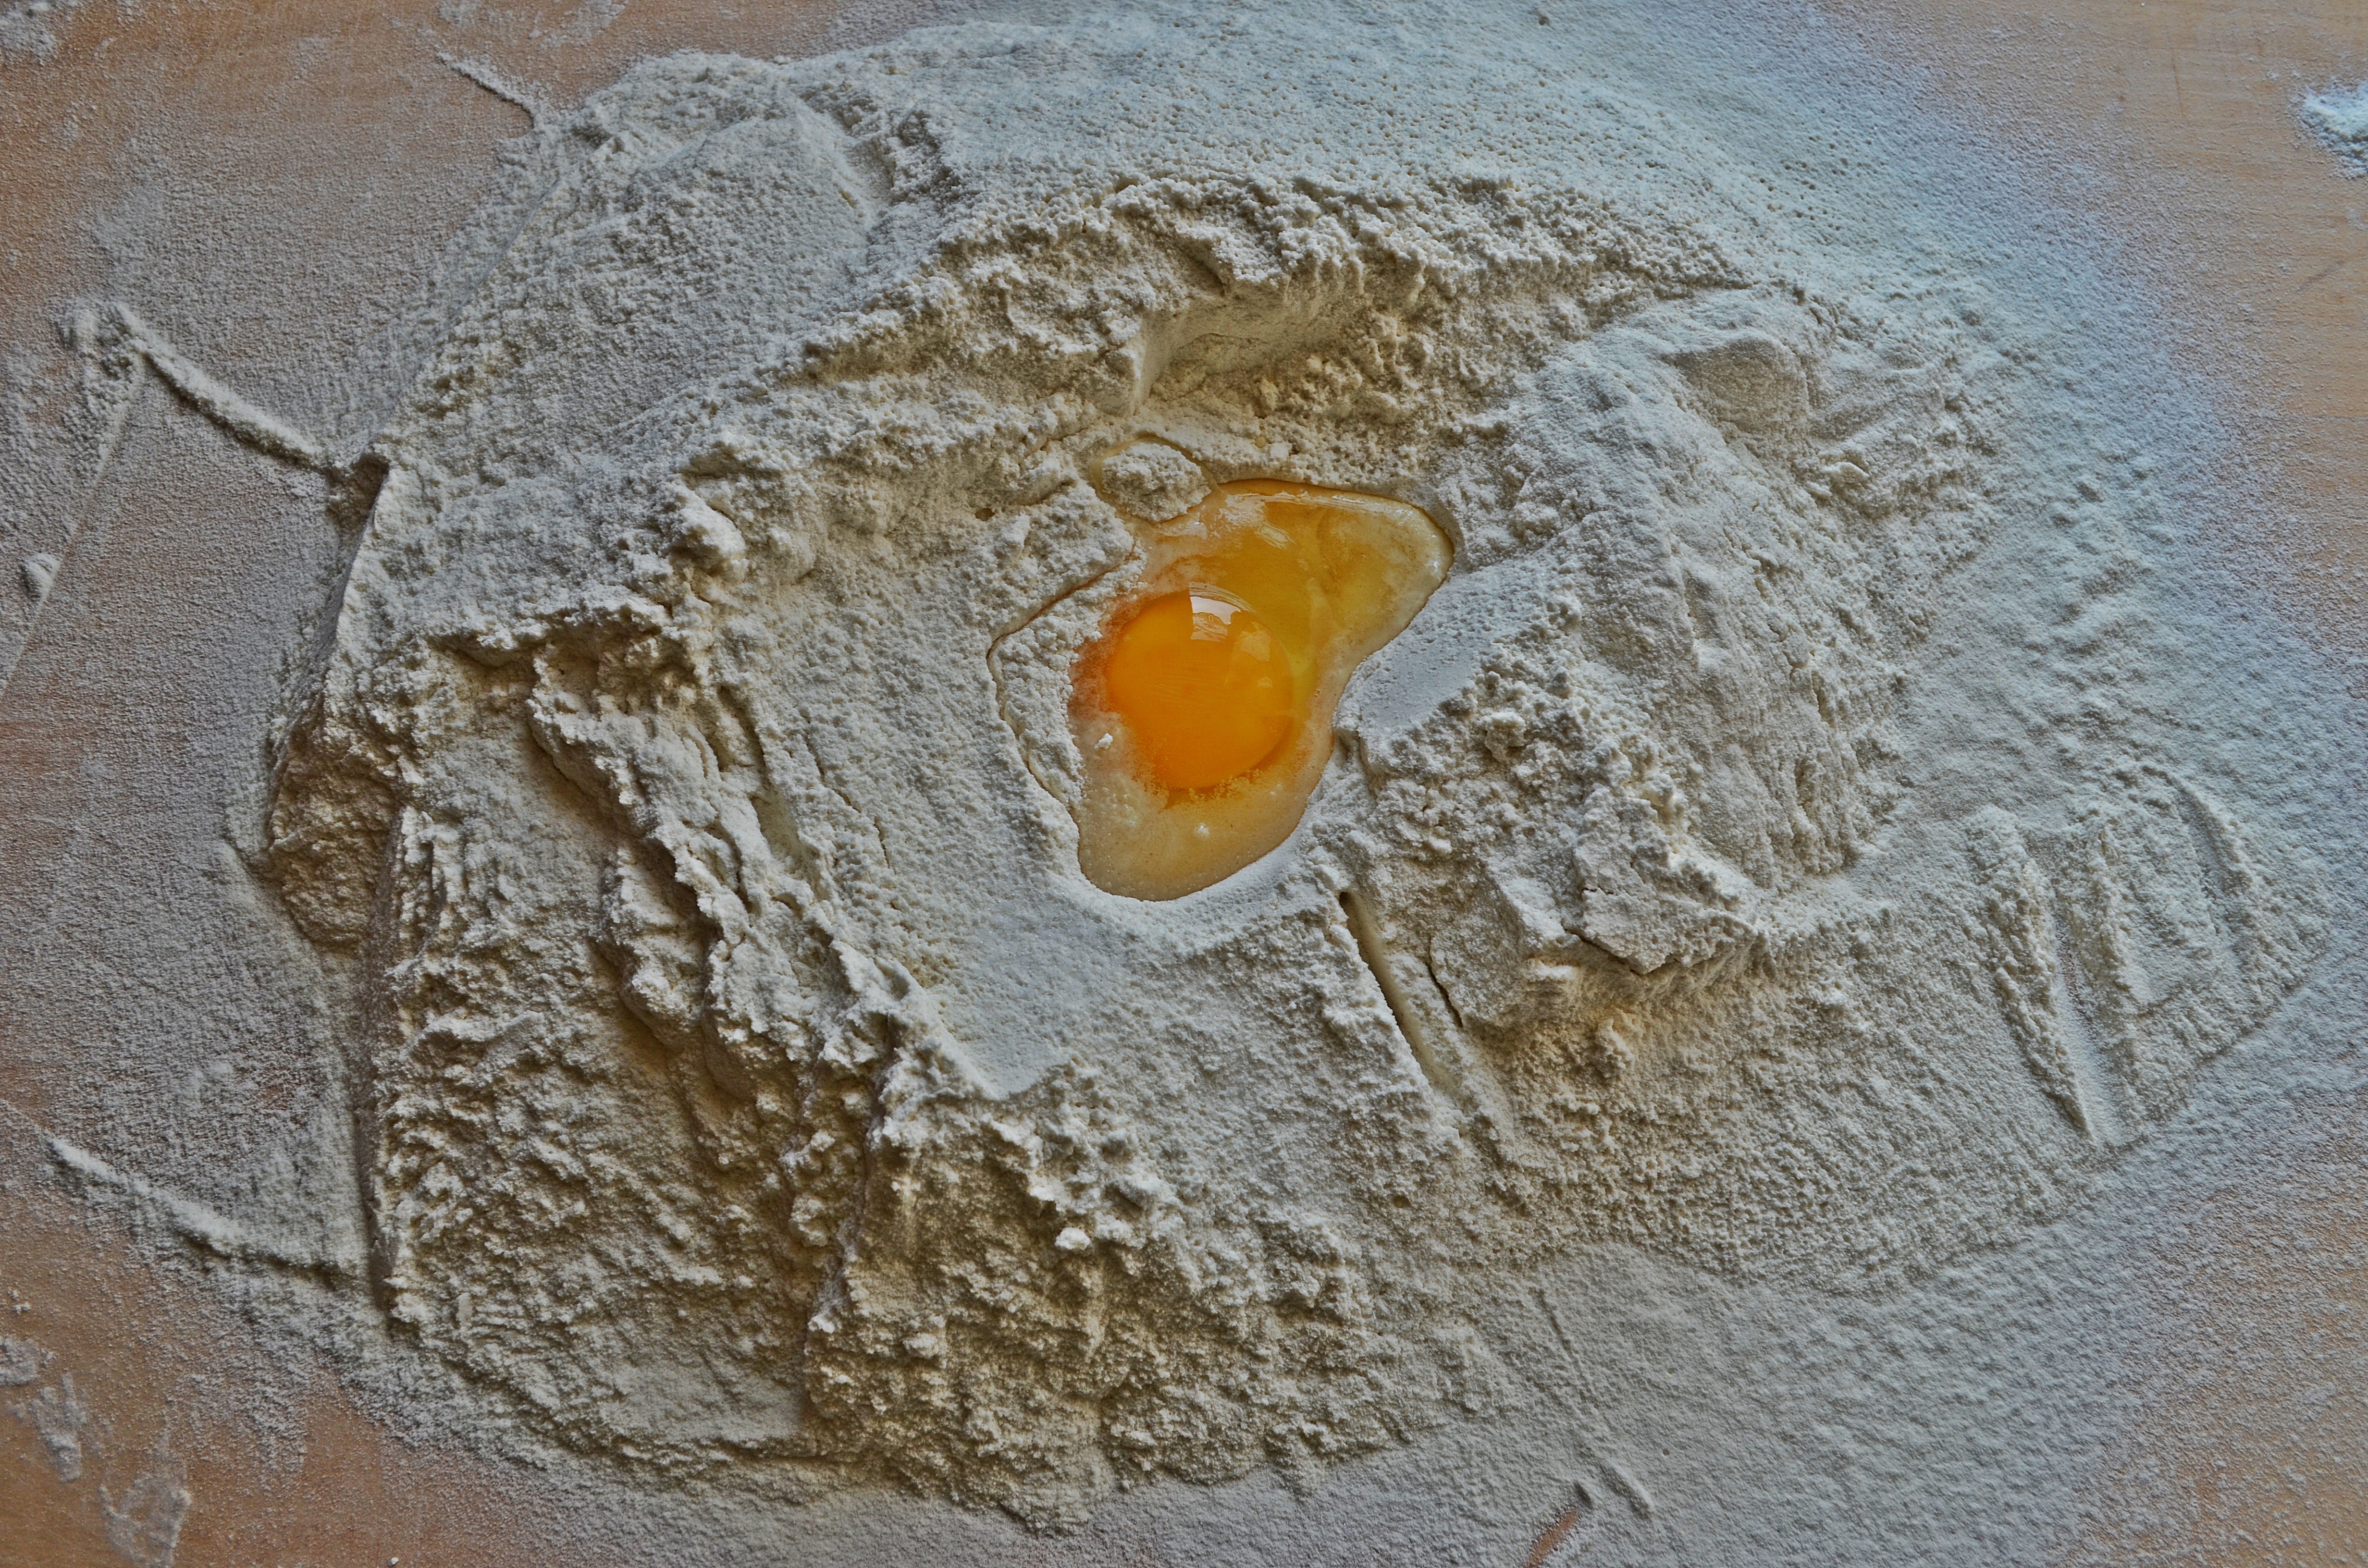
sand, dish, food, cooking, kitchen, powder, baking, eat, delicious, cake, pasta, egg, cook, dumplings, eating, icing, dinner, tasty, eggs, flour, taste, torte, blat, pierogi ruskie, grass family